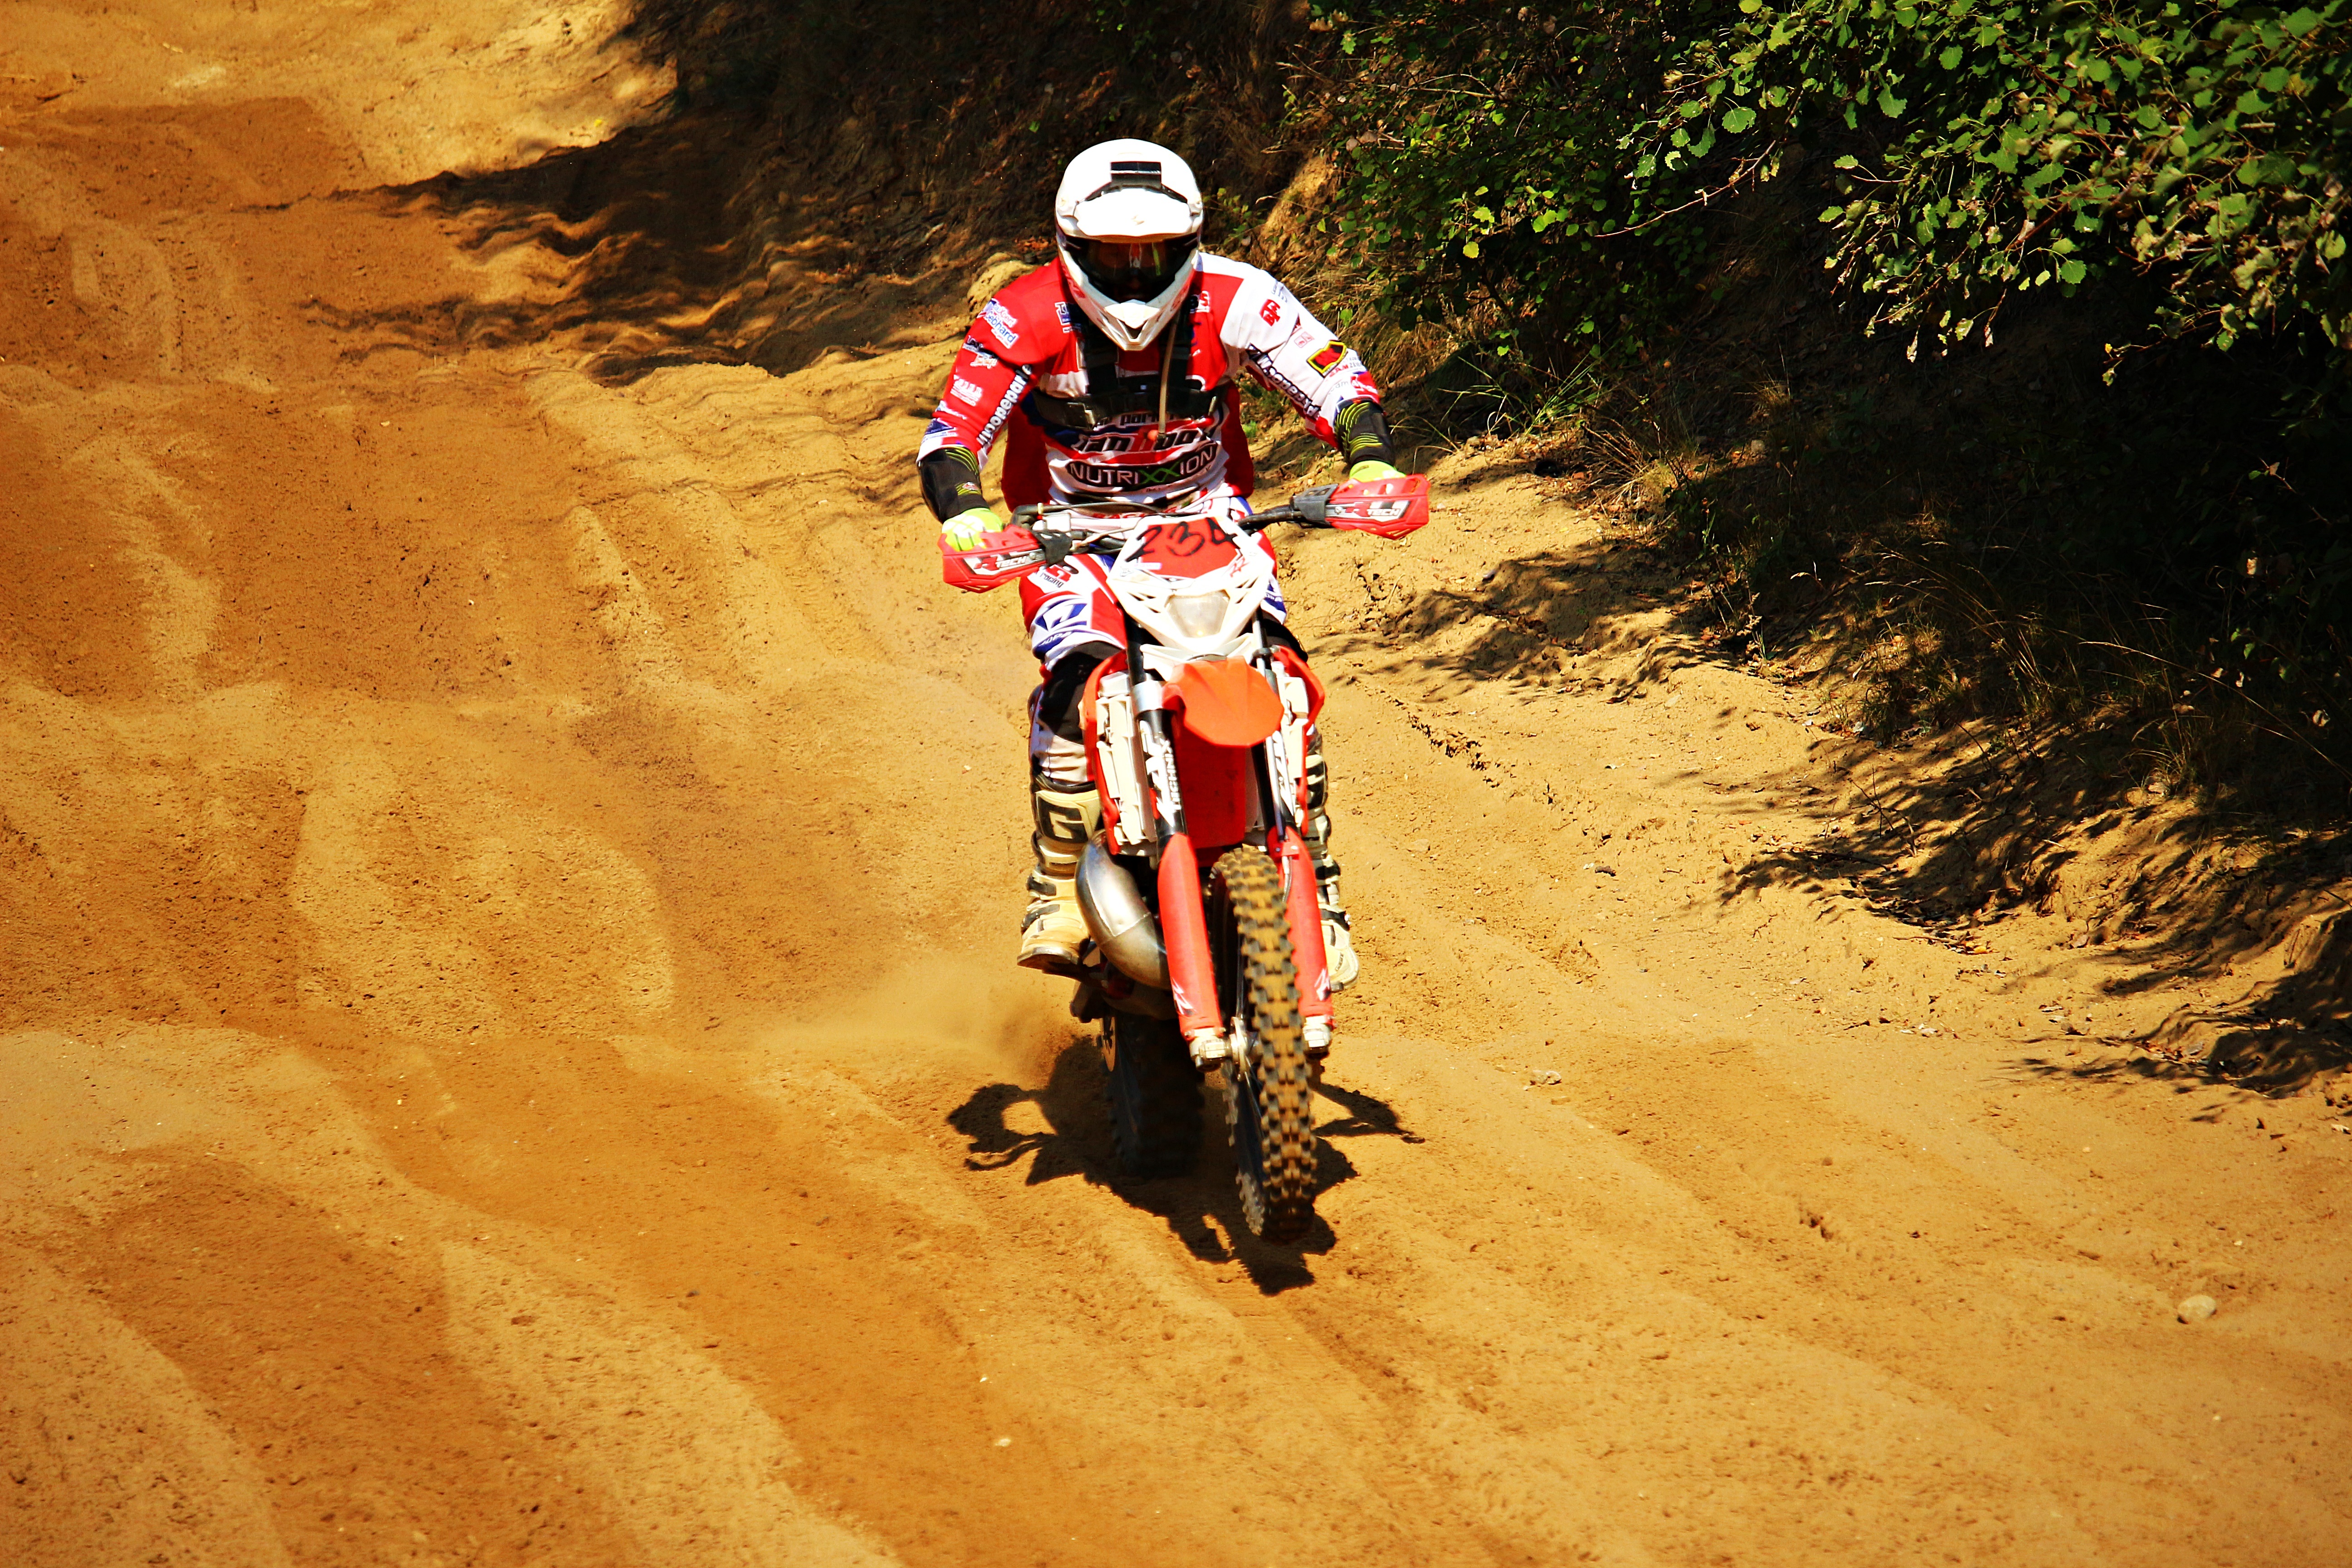
sand, motorcycle, motocross, soil, cross, extreme sport, race, sports, racing, motorsport, enduro, freestyle motocross, motocross ride, motorcycle sport, motor racing, motorcycle racing, endurocross